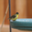
Label: bird